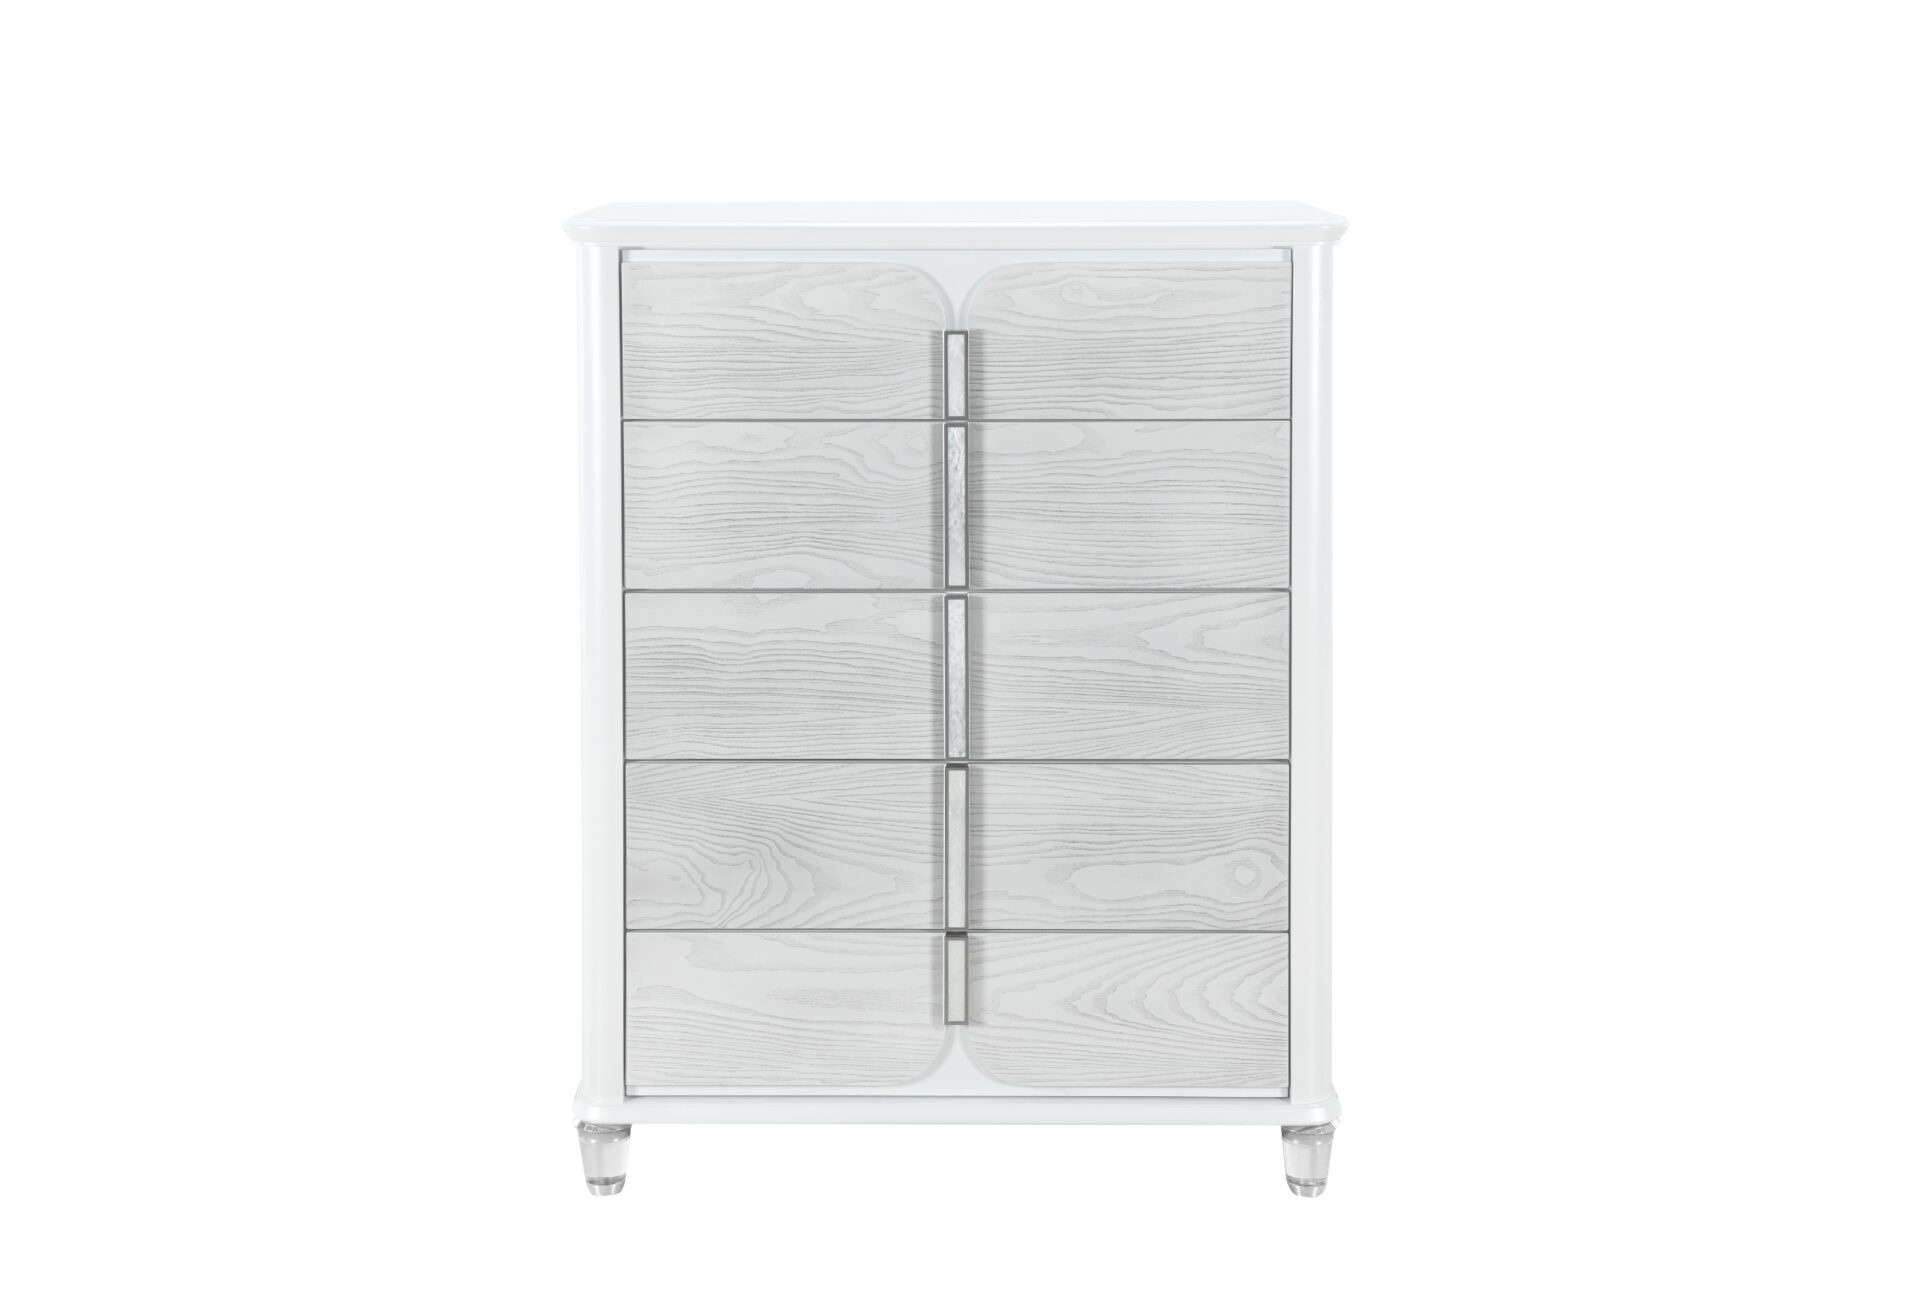
Apollo Grey Chest
Maximize your storage with the Apollo Chest. Its textured drawer fronts and acrylic legs bring a contemporary feel, while its vertical design saves space without sacrificing style. Specifications Carton Dimensions 41.14 × 20.28 × 49.96 in Color Grey Fabric / Finish Paper Out of Box Dimensions 37.99 X 17.52 X 49.88 Carton CBM 0.68 Carton CBFT 24.01 Cartons 1 Weight 220 lbs Material Composition MDF, RUBBERWOOD, PARTICLE BOARD Cleaning Instructions X: Do not use water or liquid cleaning agent. Vacuuming or light brushing to remove any soil
Brand: Global Furniture USA
Category: Furniture > Cabinets & Storage > Storage Chests